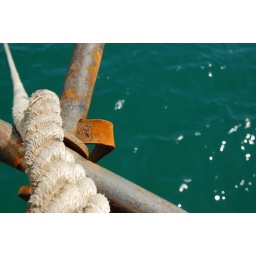
irrelevant detail of a ship over the green sea